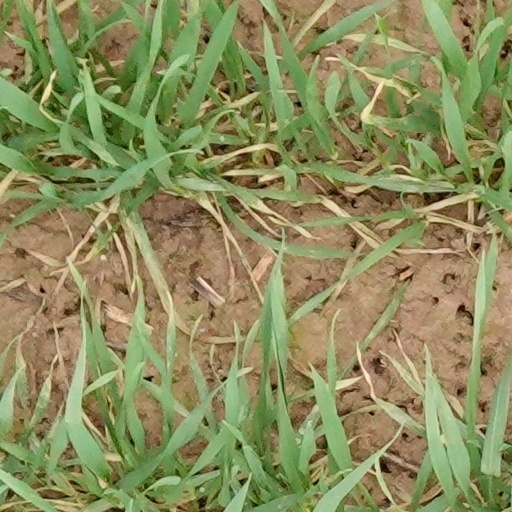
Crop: wheat